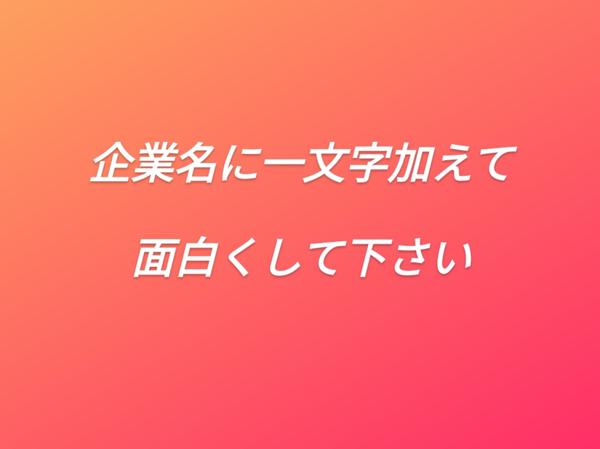
回答: 無印不良品